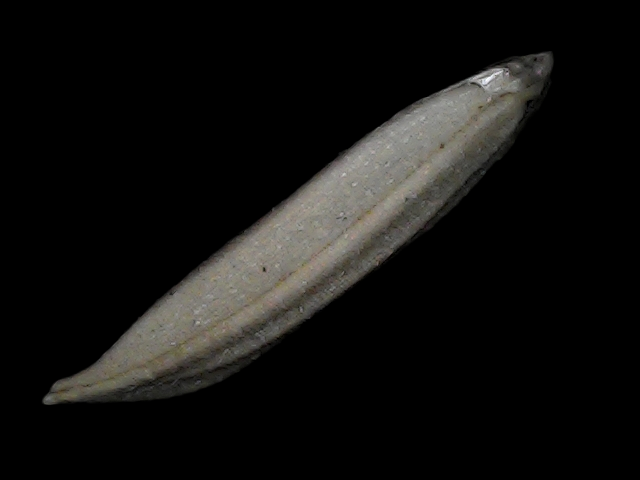
Rice variety: Bd57